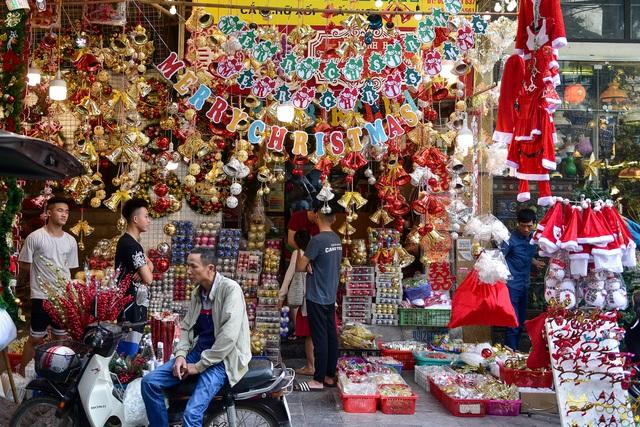
có nhiều món đồ trang trí giáng sinh ở trong cửa hàng